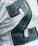
Number: 2